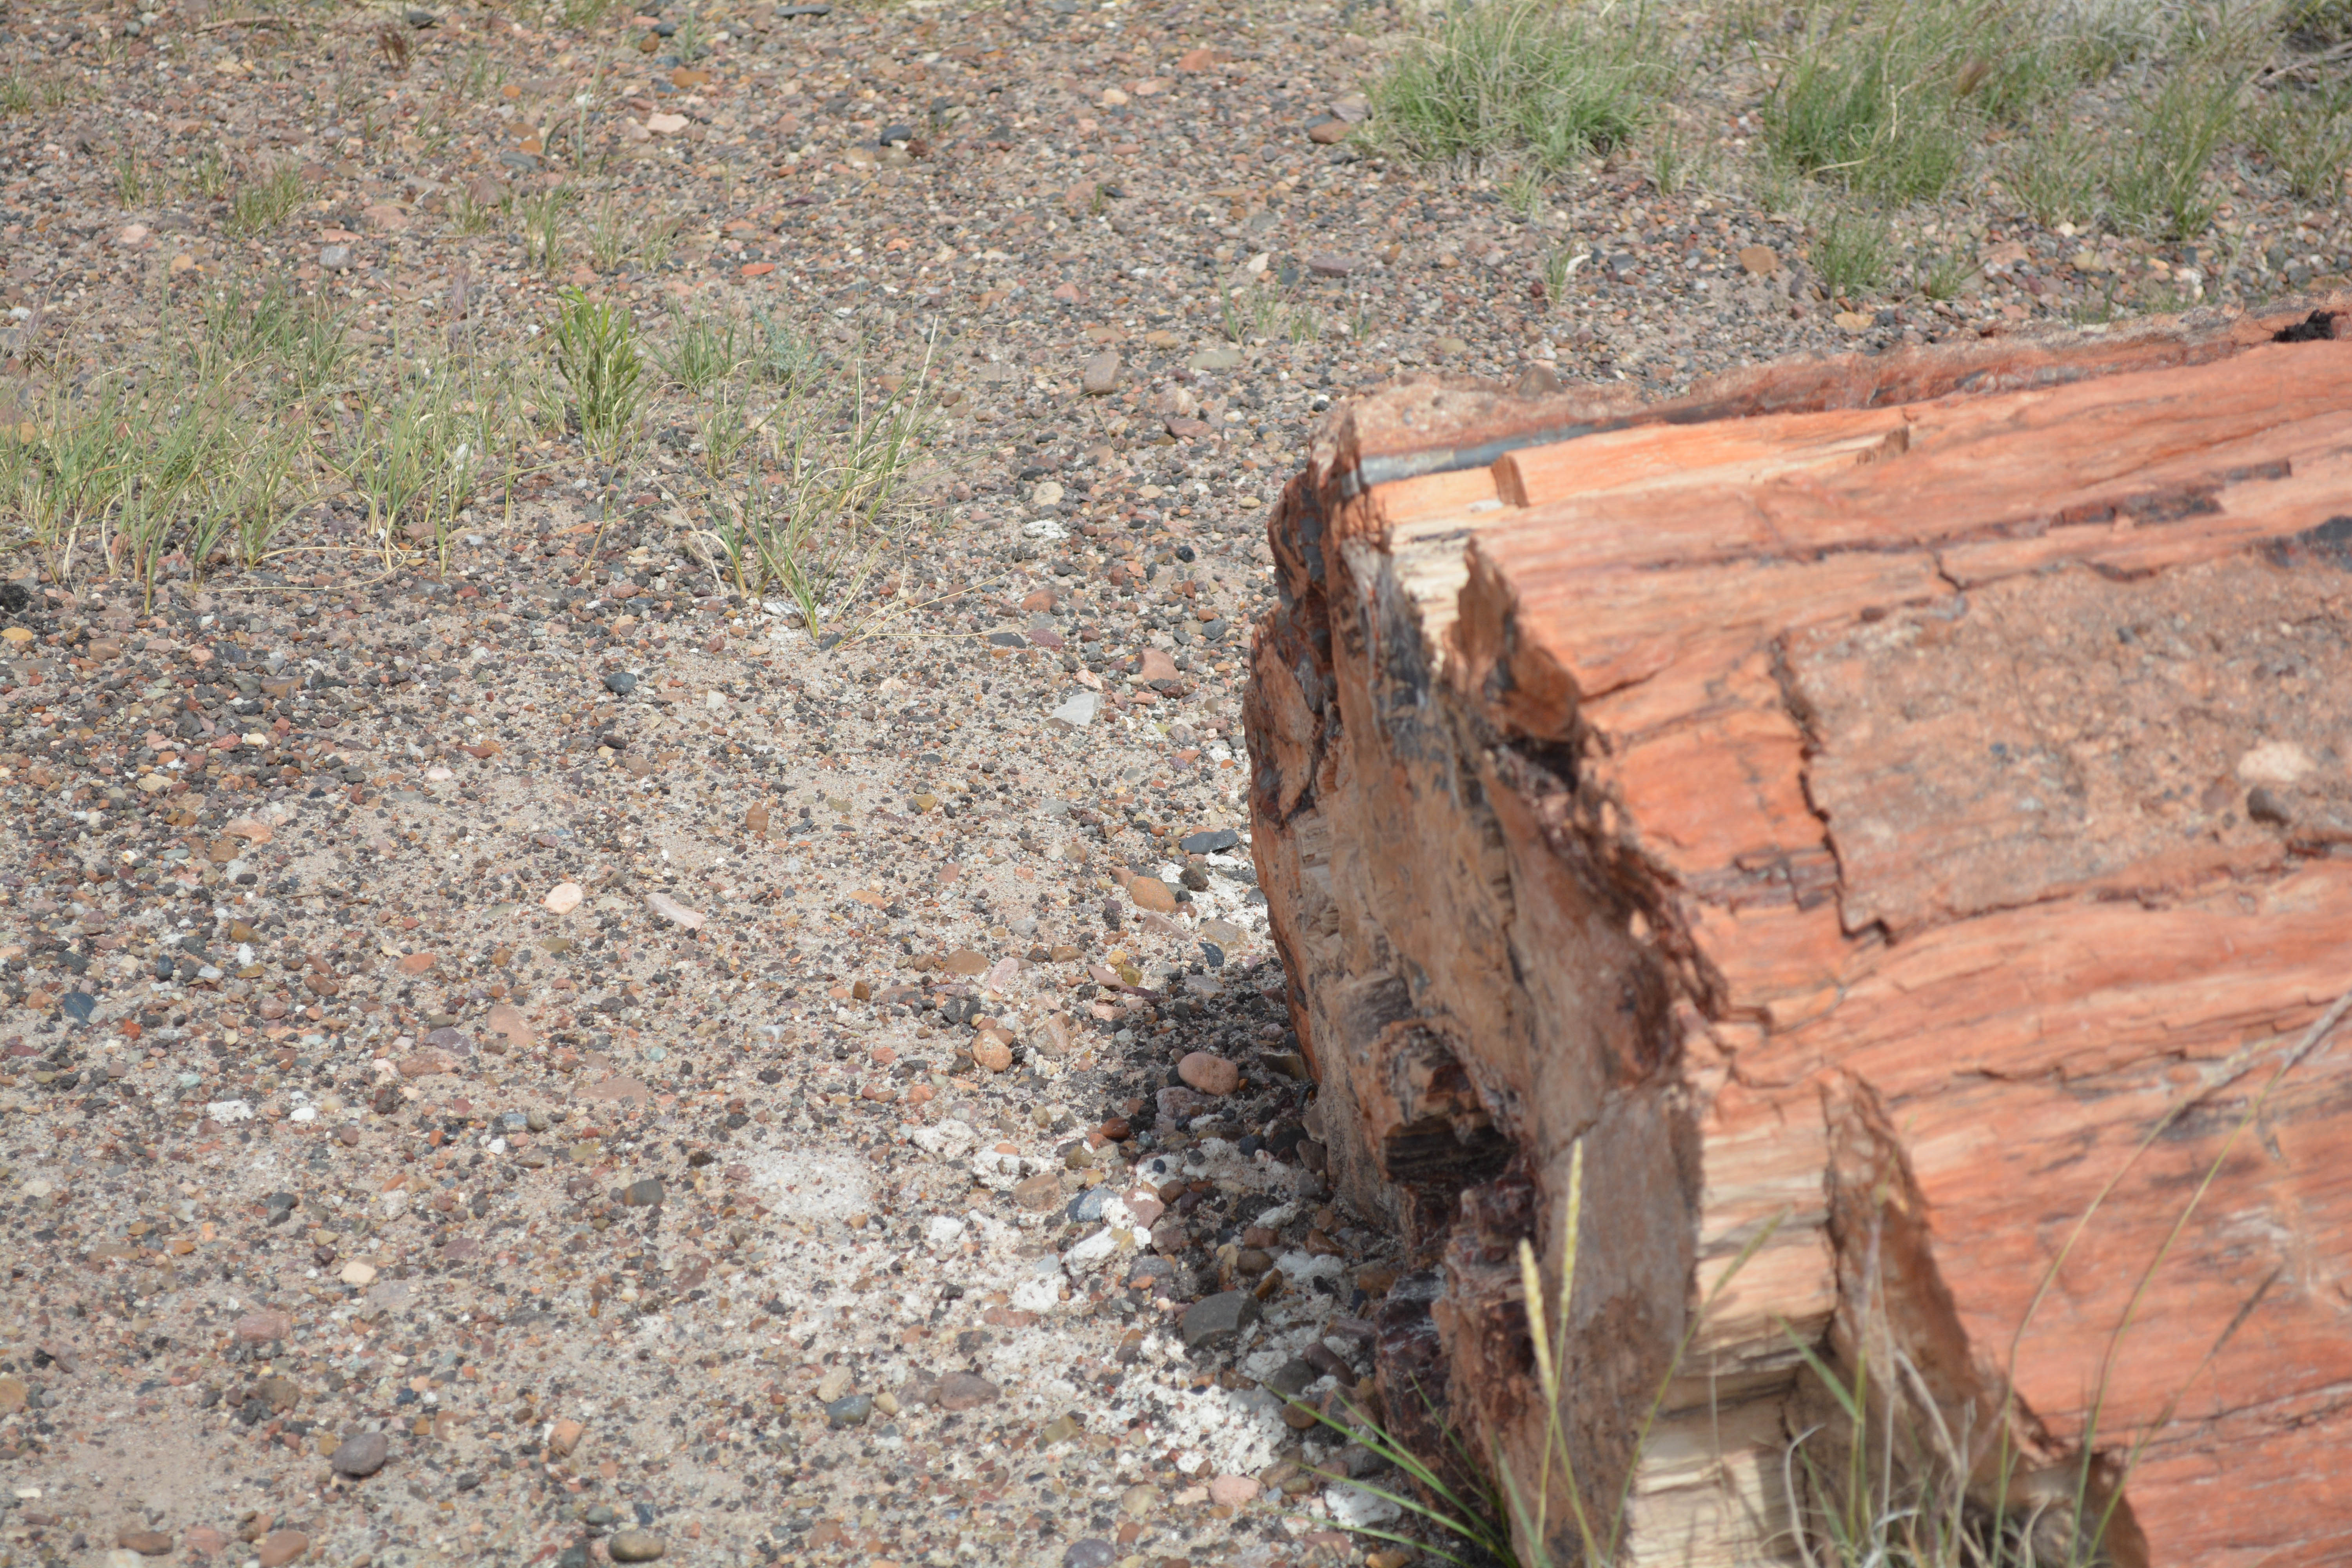
rock, wood, wall, soil, terrain, waterway, arizona, geology, marccooper, painteddesert, petrifiedforest, arizonapassages, route66, holbrook, arizonalandscape, geological phenomenon